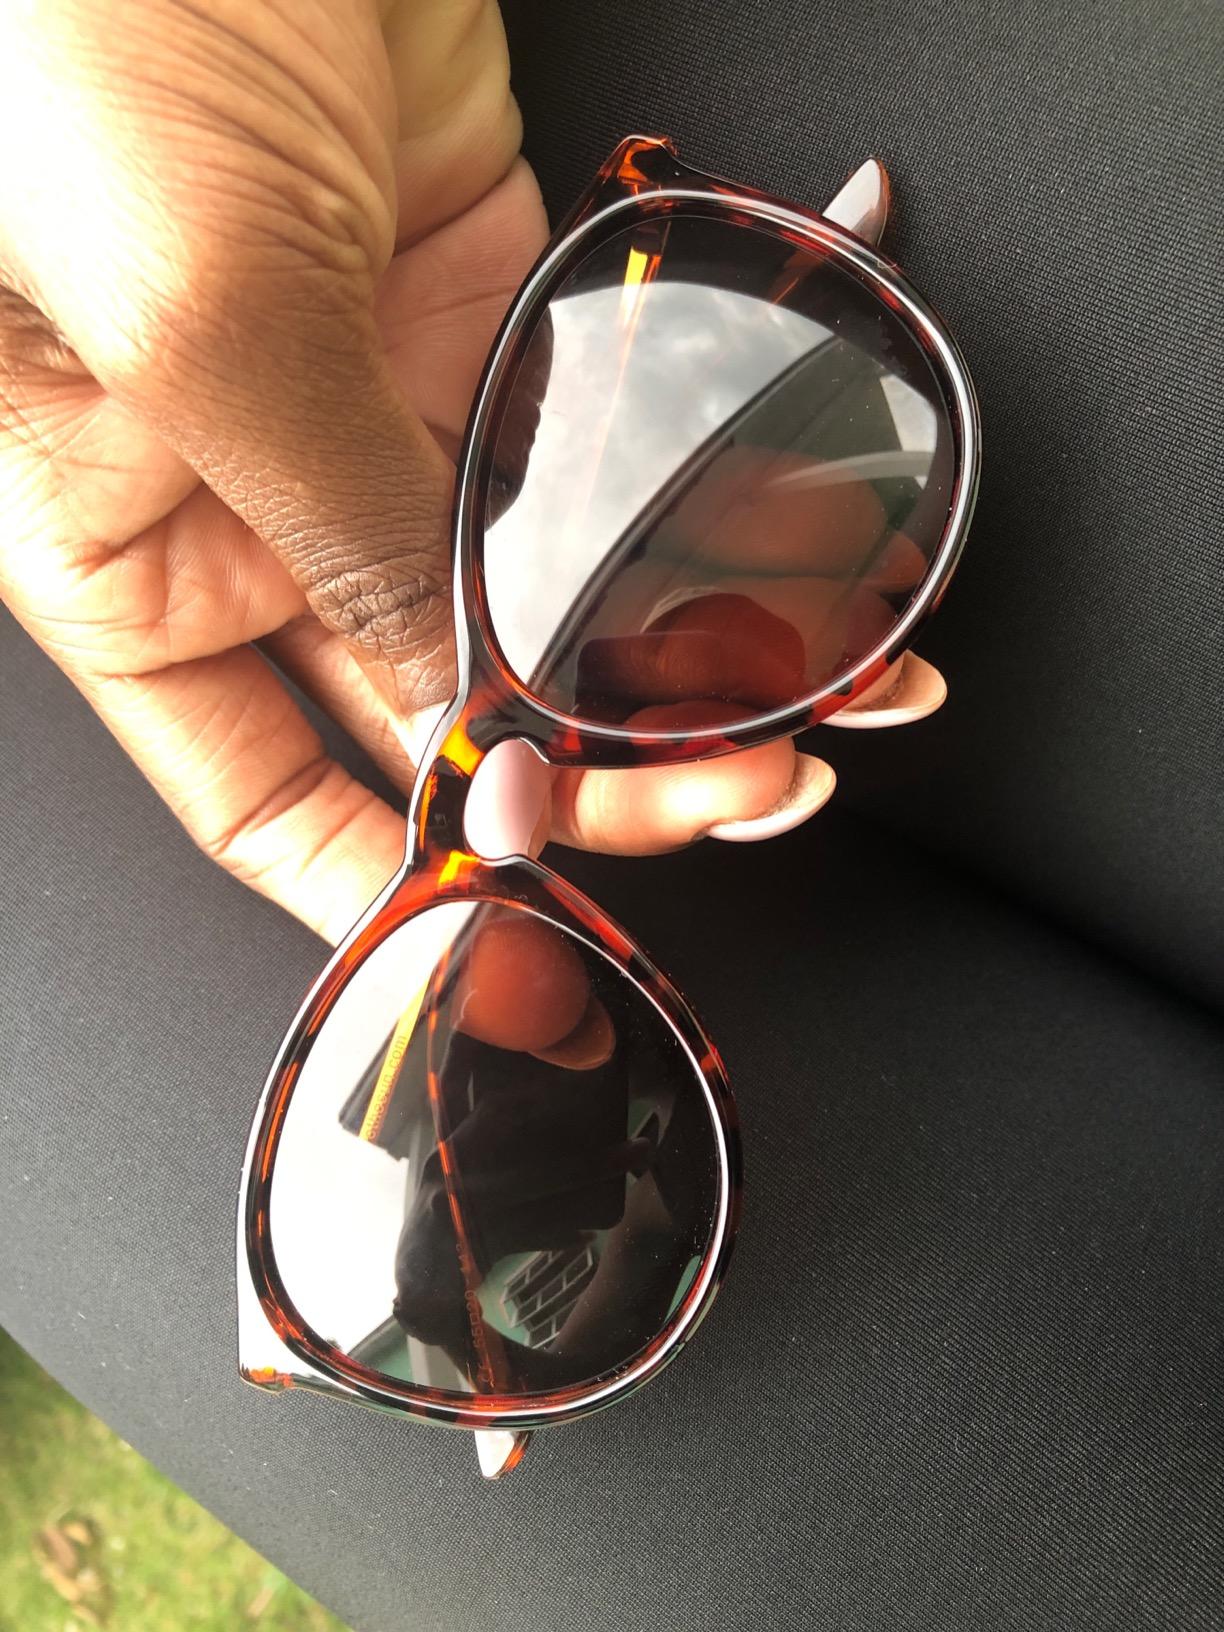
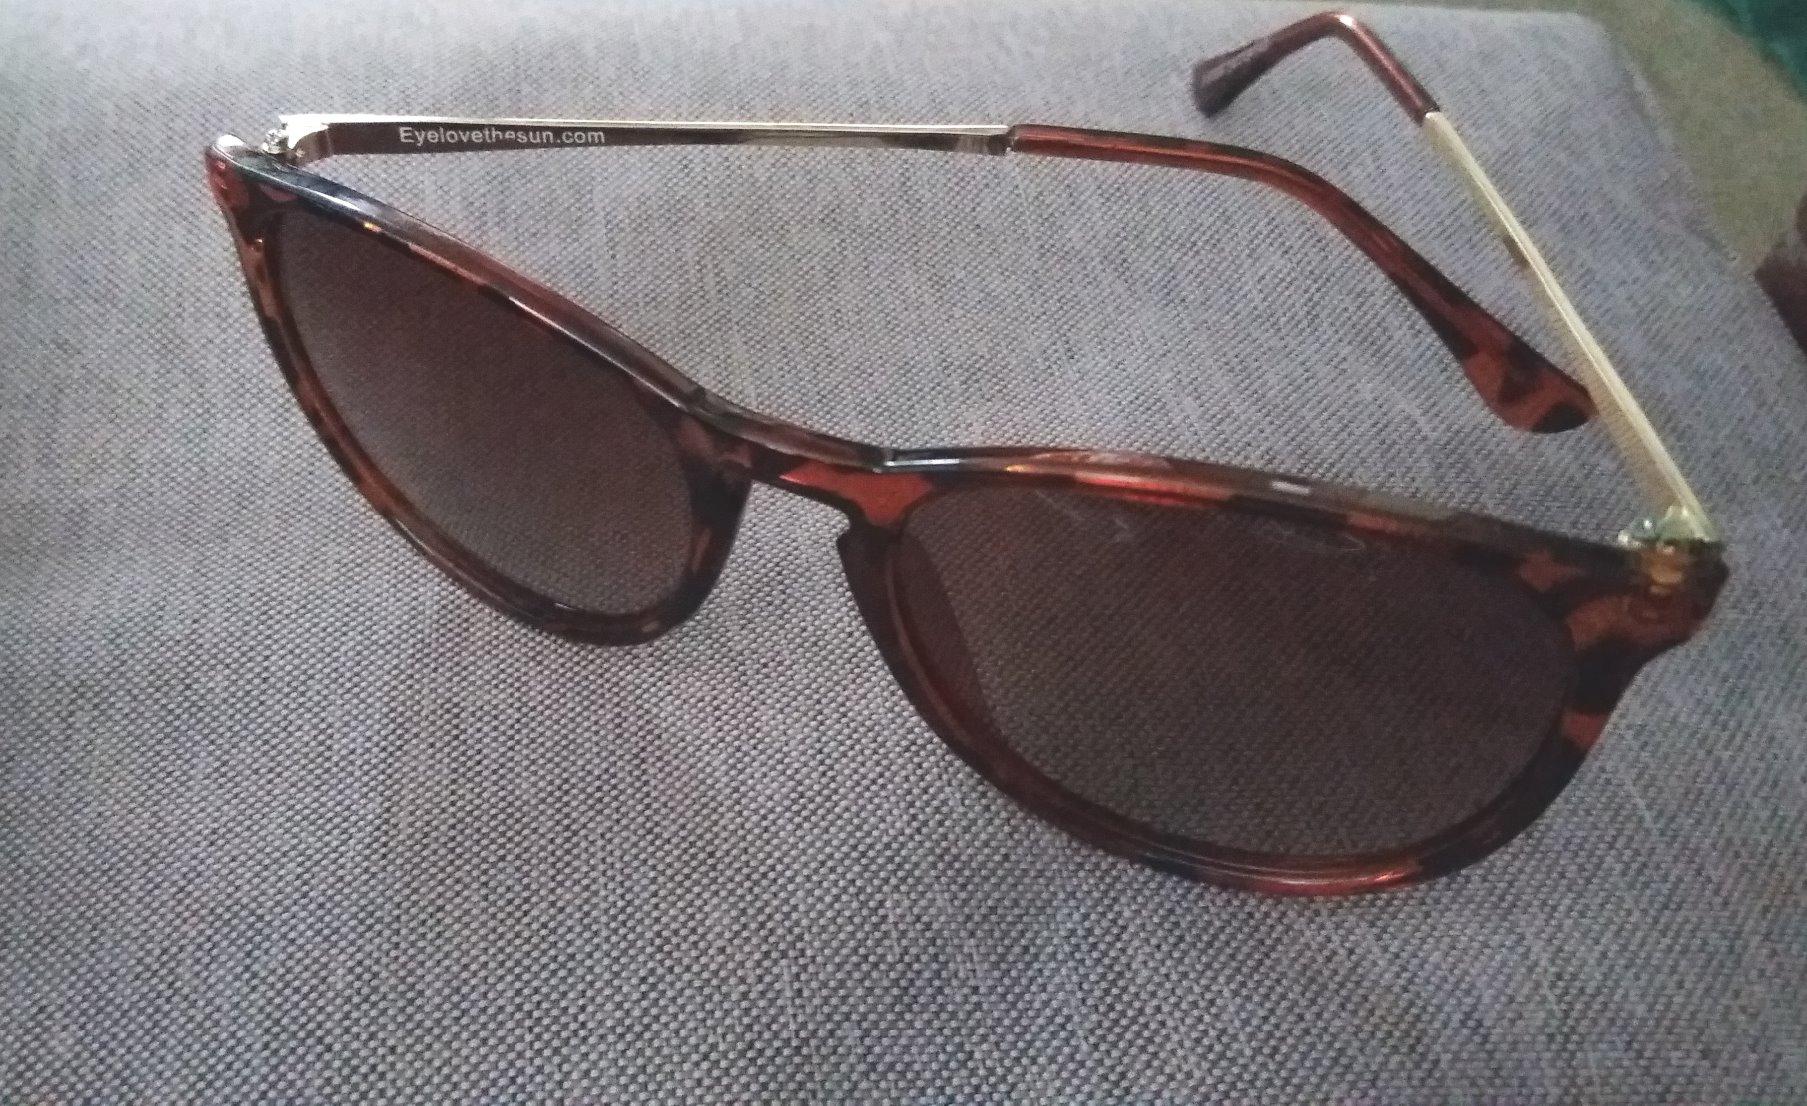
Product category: accessories_sunglasses
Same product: yes